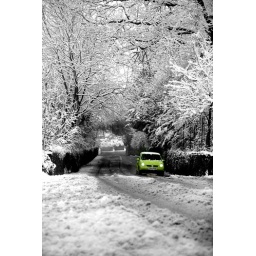
green car in snow